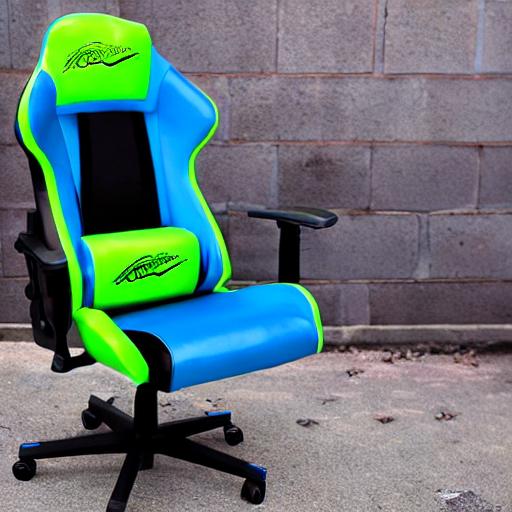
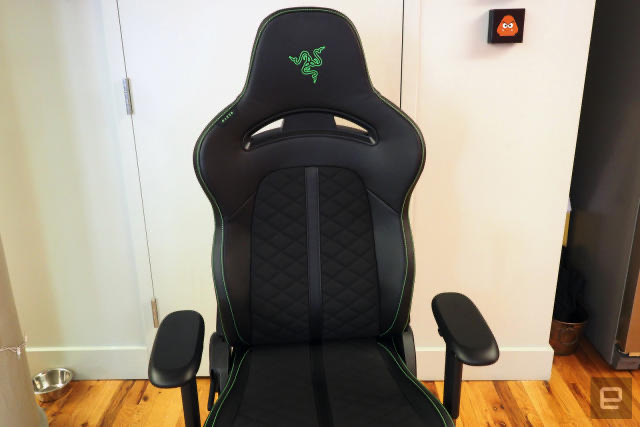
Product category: items_chair
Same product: no